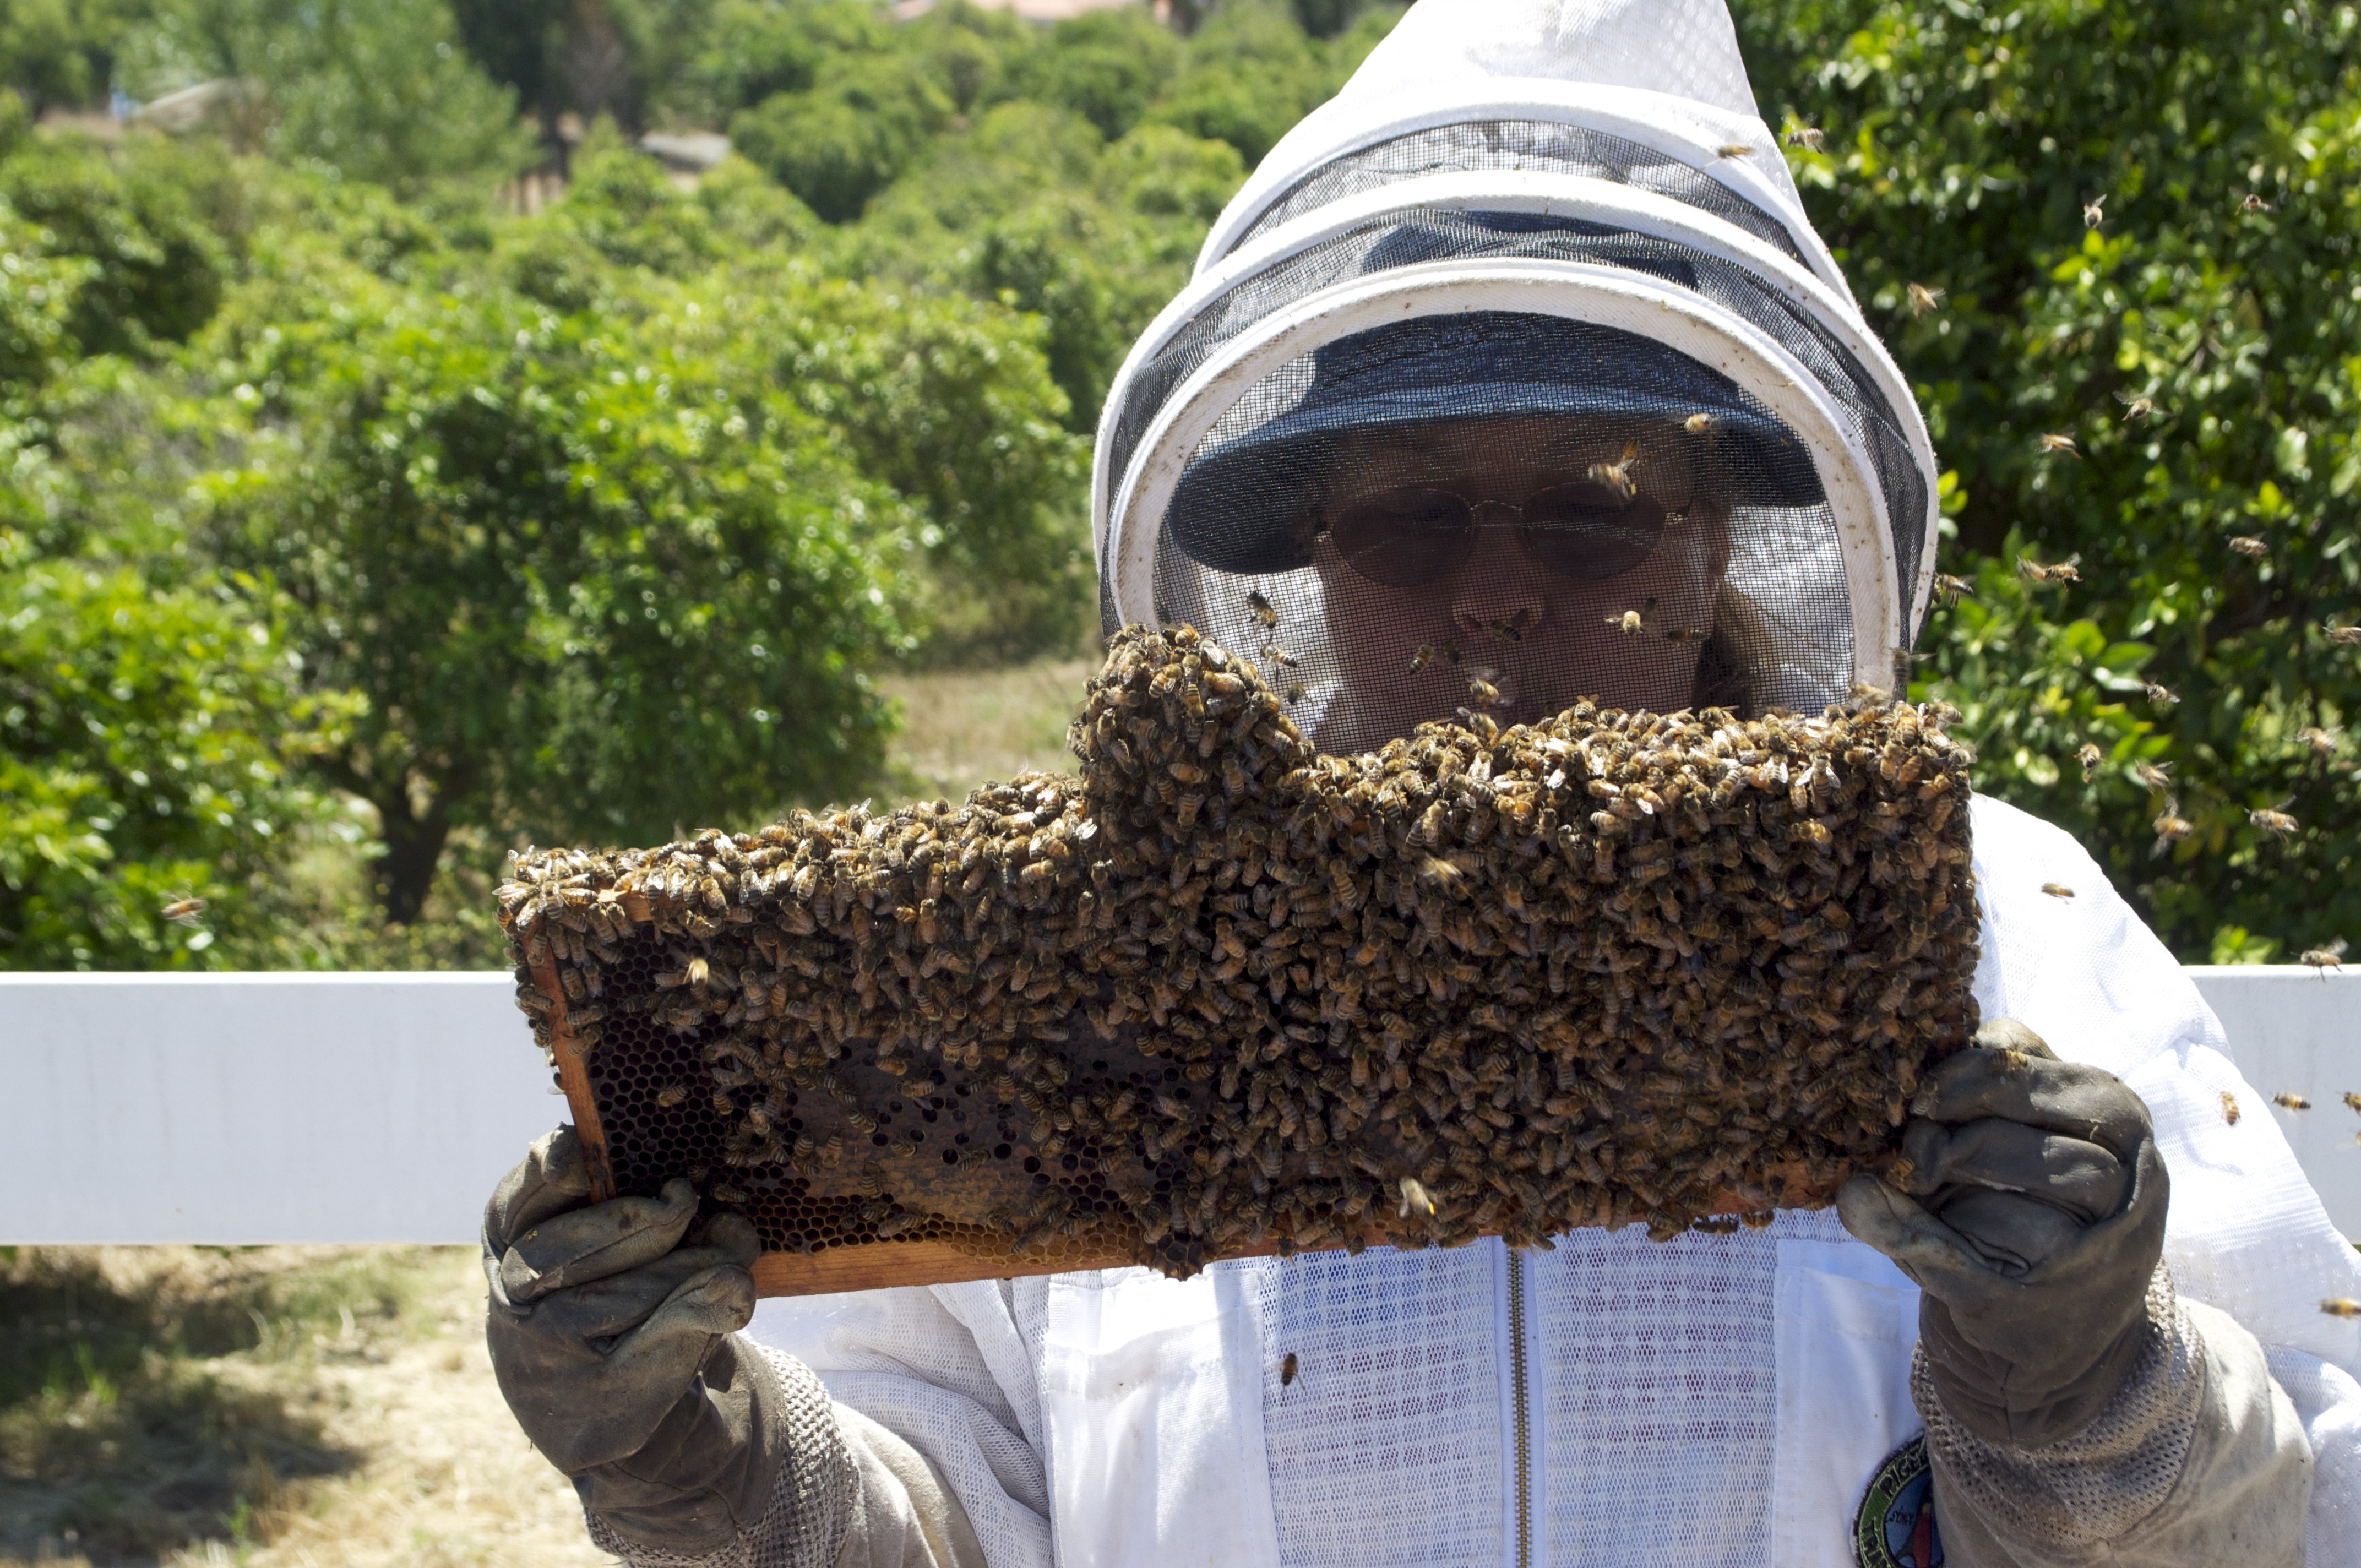
honey, insect, soil, invertebrate, beekeeper, entomology, wings, bee, insects, honeybee, bees, beehive, stinger, pollinator, beekeeping, queen bee, honey jar, membrane winged insect, honey for sale